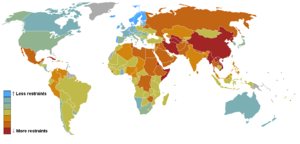
Pressefrihedsindex
Oversigt over verdens landes pressefrihedsindex
Et Pressefrihedsindex er en oversigt over pressefriheden i verdens lande, udarbejdet af Journalister uden Grænser. Oversigten kaldet Press Freedom Index udarbejdes hvert år. Indekset er udarbejdet på baggrund af et spørgeskema udsendt til journalister og andre mediearbejdere fra hvert land, samt, hvor mange journalister, der er blevet slået ihjel eller sidder i fængsel i hvert land. Indekset viser pressefriheden i det foregående år. Det er ikke et mål for menneskerettigheder generelt eller et mål for pressekvaliteten i de enkelte lande.